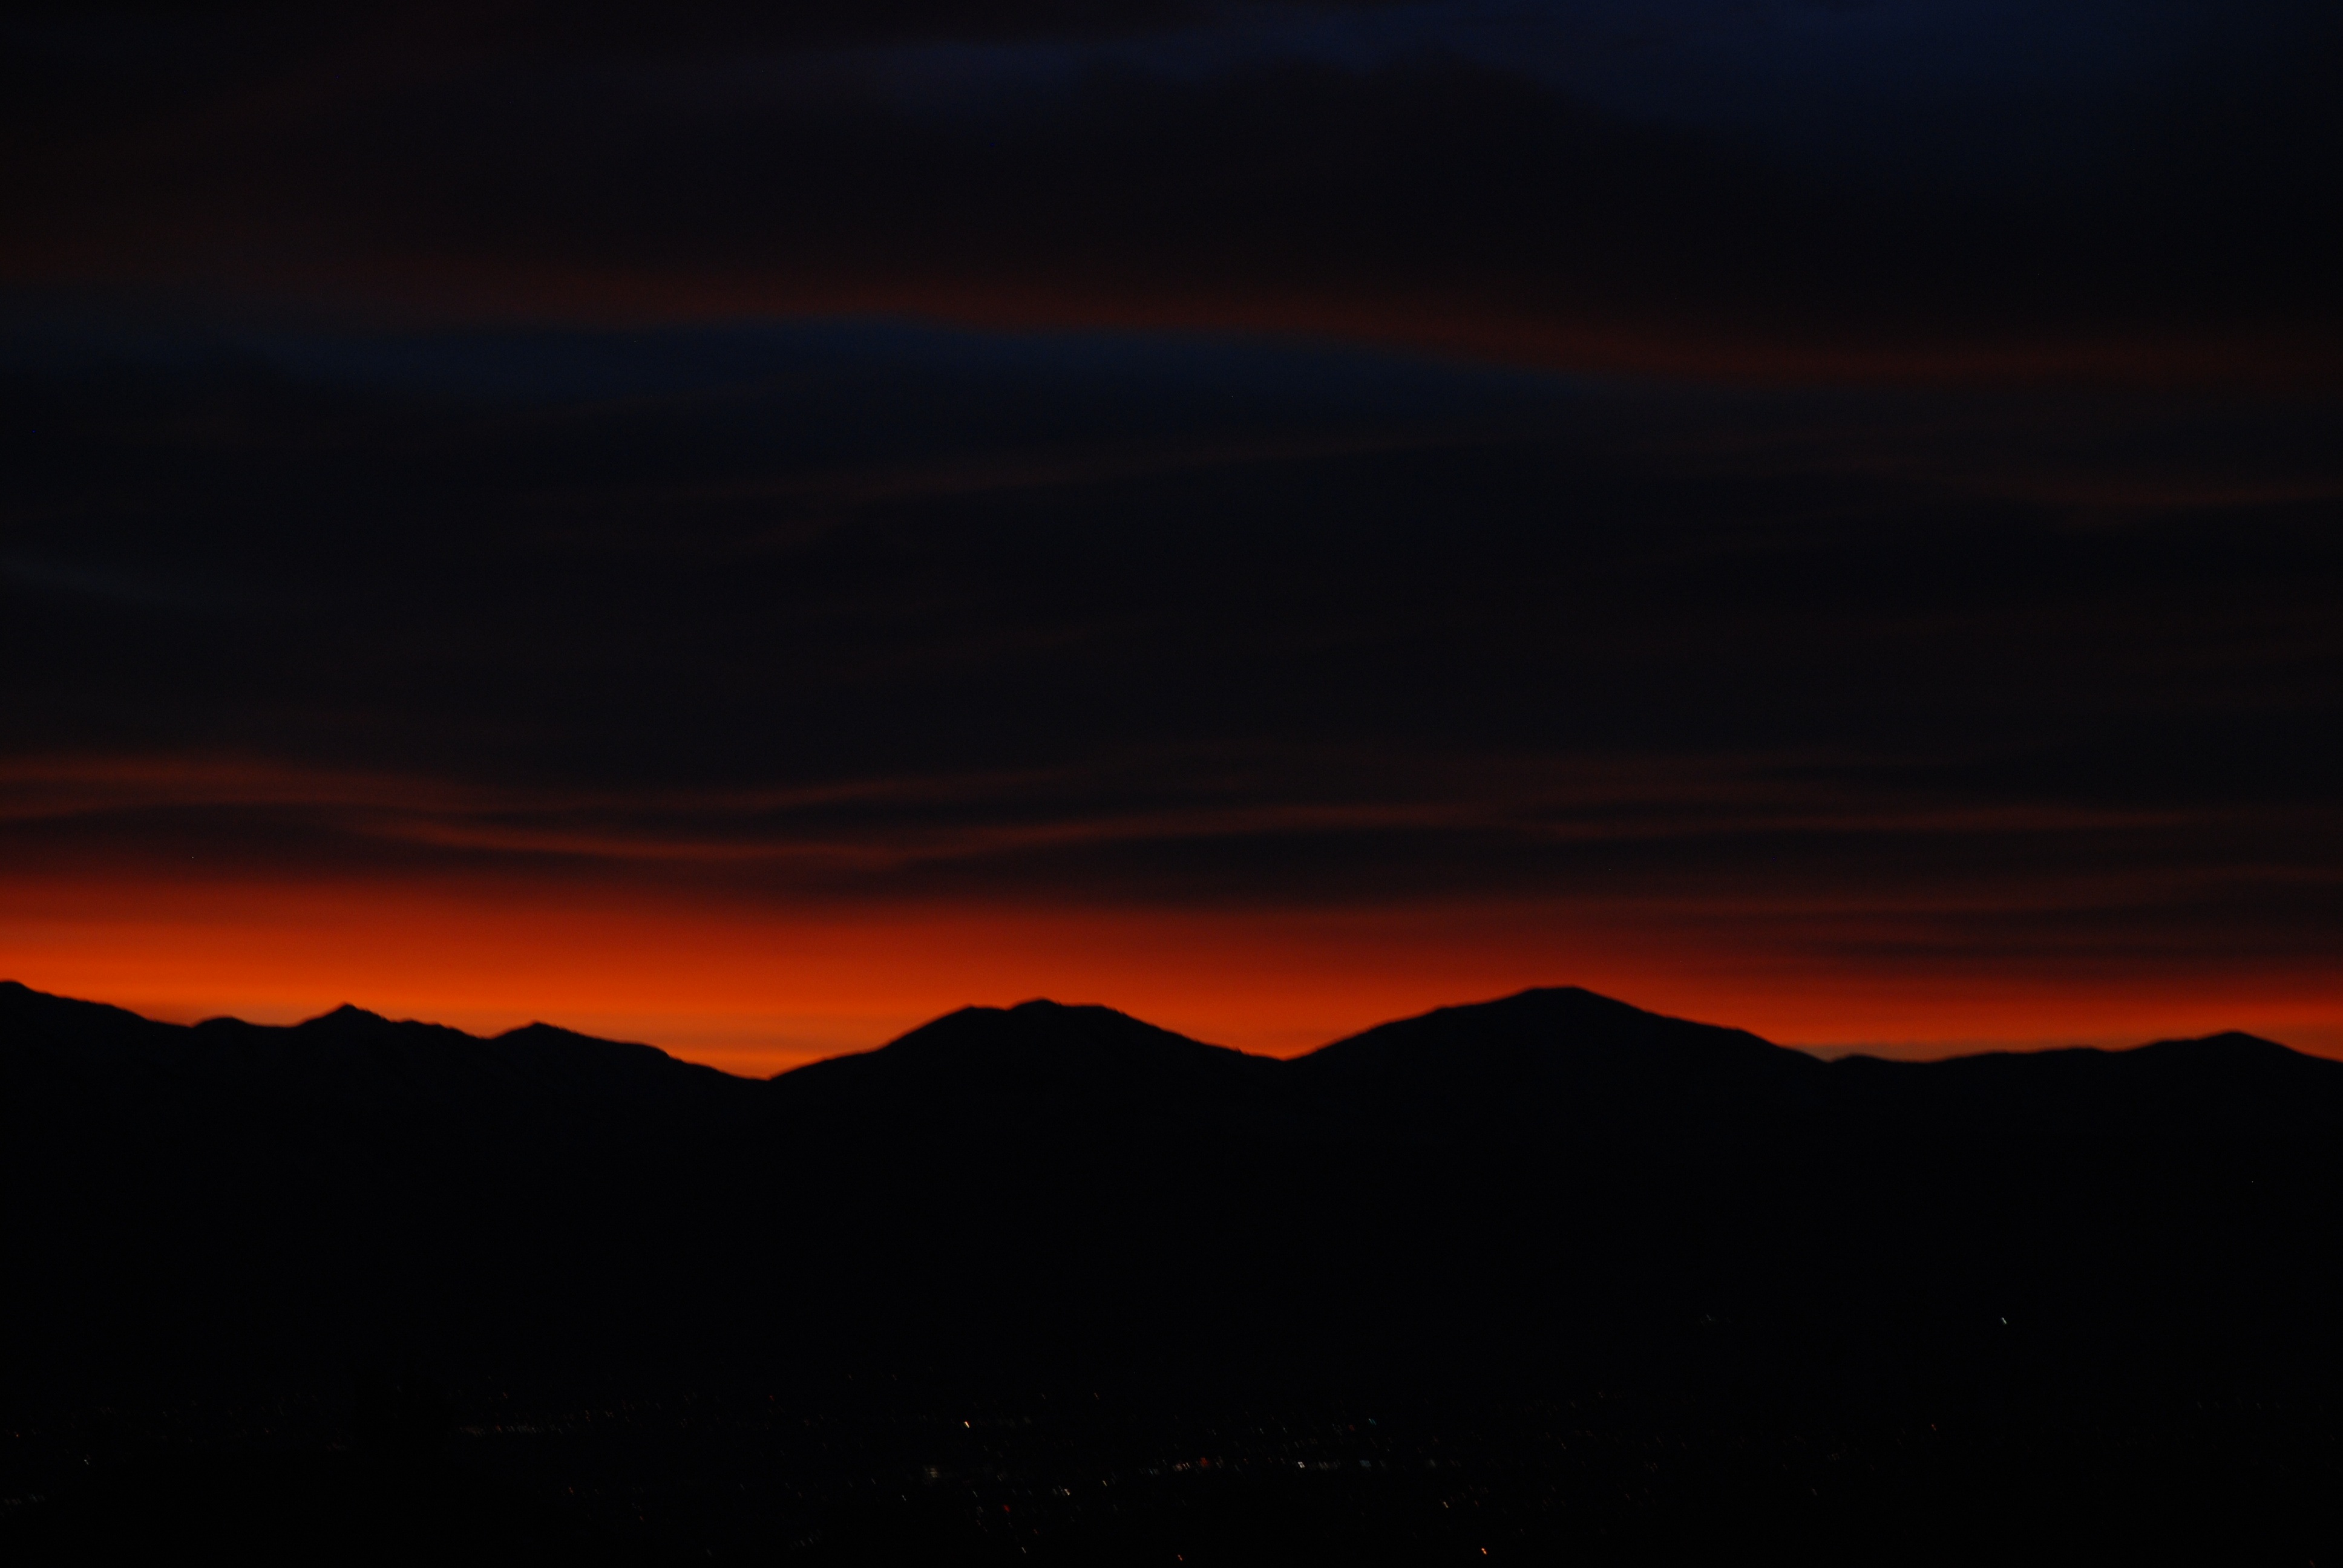
landscape, nature, outdoor, horizon, mountain, light, cloud, sky, sun, sunrise, sunset, night, morning, dawn, atmosphere, summer, dusk, evening, orange, darkness, scene, afterglow, red sky at morning